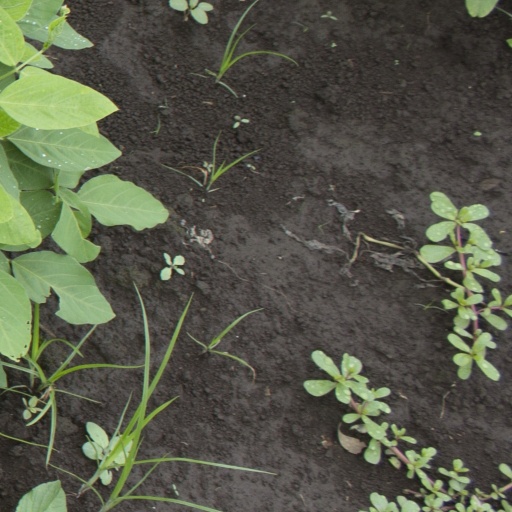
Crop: soybean